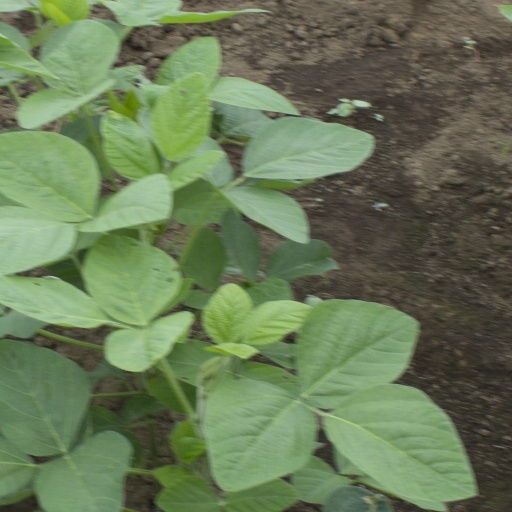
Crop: soybean